Lu Zhangong

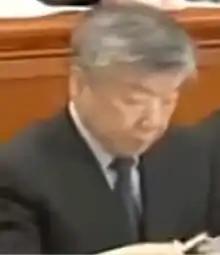

Lu Zhangong (born May 1952) is a Chinese politician. He is, since 2013, a Vice Chairman of the Chinese People's Political Consultative Conference, and previously served as the Party Secretary of Fujian and Henan provinces, and Governor of Fujian.